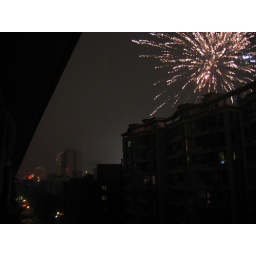
in Hangzhou, from my sixth floor apartment window